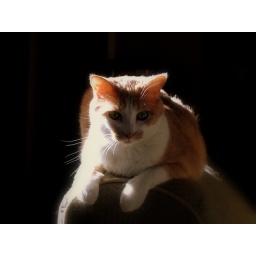
our cat tiger in one of his favorite spots